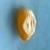
Maize quality: Good